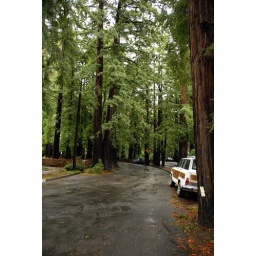
I love the car with wooden paneling in the corner.